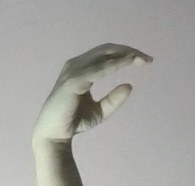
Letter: jeem